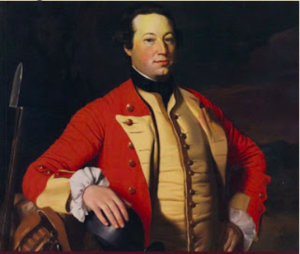
George Scott est un officier de l'armée britannique stationné en Acadie qui a combattu pendant la guerre du père Le Loutre et la Guerre de Sept Ans.